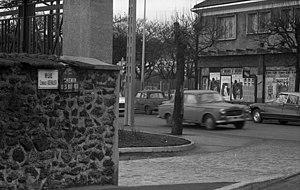
Le boulevard Gabriel-Péri est une voie de communication de Rosny-sous-Bois. Il suit le tracé de la route nationale 302.